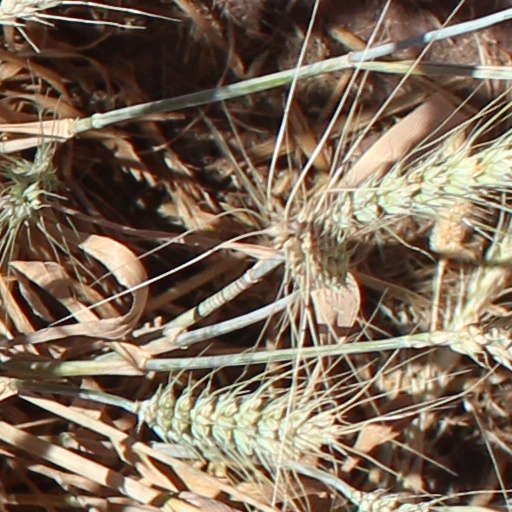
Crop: wheat